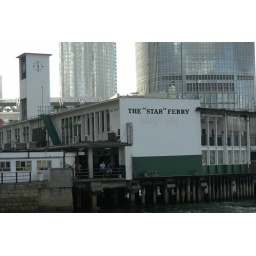
The old Star Ferry pier in Central, Hong Kong with the famous clock tower in the background.